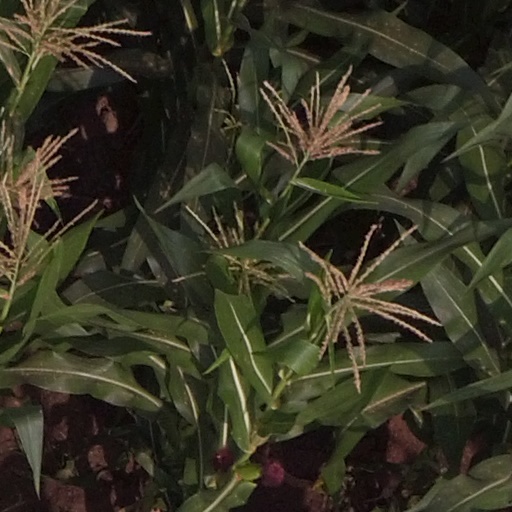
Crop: maize; corn